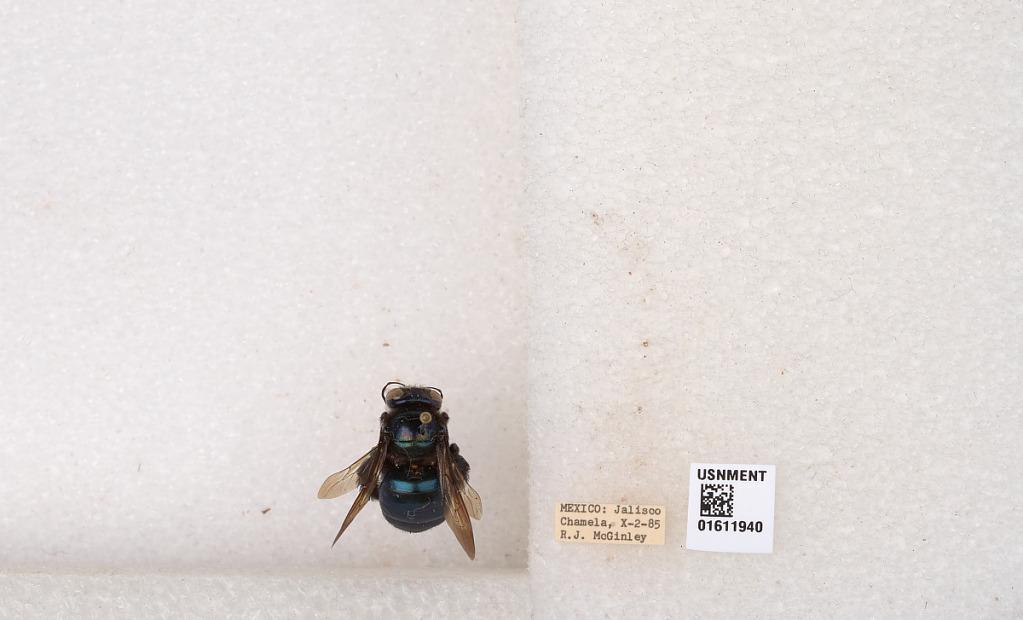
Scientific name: Xylocopa
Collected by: R. McGinley
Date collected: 1985-10-2
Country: Mexico
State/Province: Jalisco
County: La Huerta
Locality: Chamela